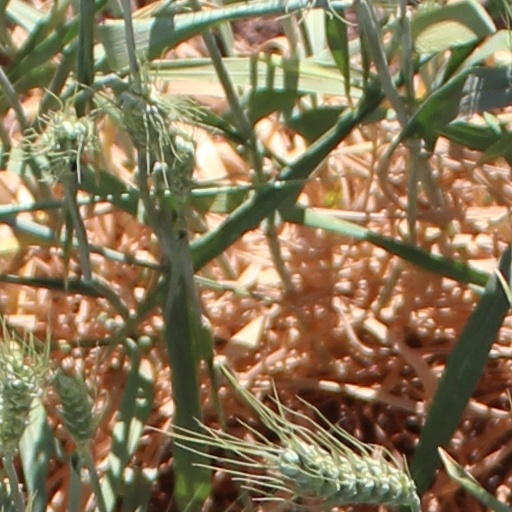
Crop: wheat